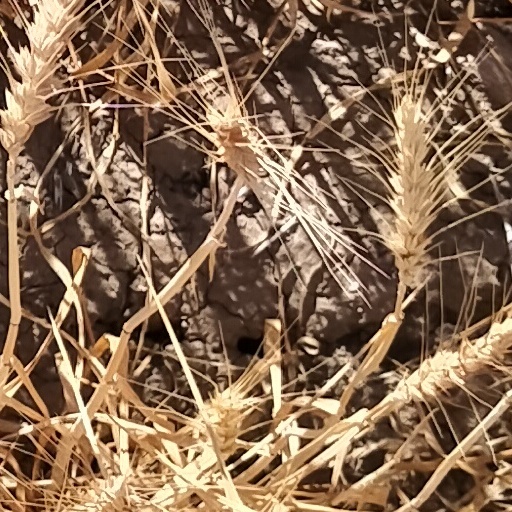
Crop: wheat